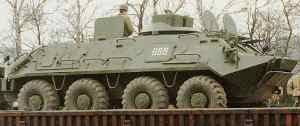
Label: BTR-60